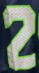
Number: 2